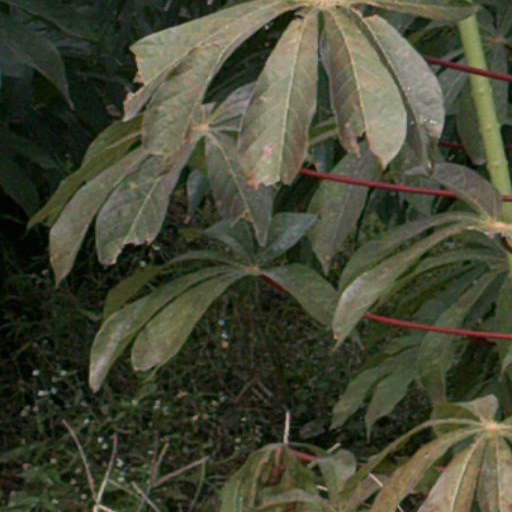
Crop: cassava